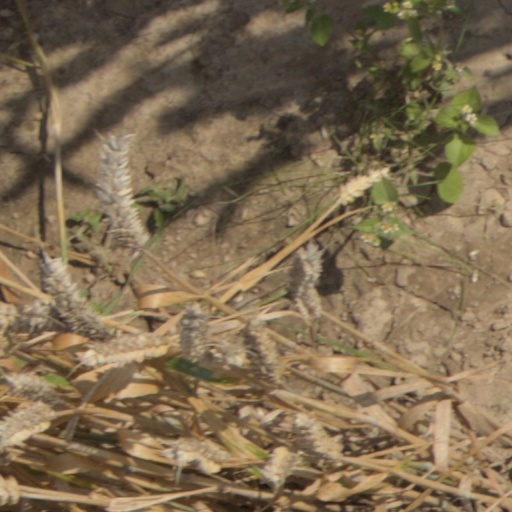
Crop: wheat